Adriaan Dortsman

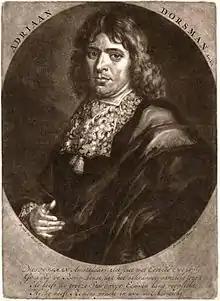
Portrait of Dortsman by David van der Plas

Adriaan Dortsman (1635, Vlissingen – 1682, Amsterdam), was a Dutch Golden Age architect of Amsterdam.